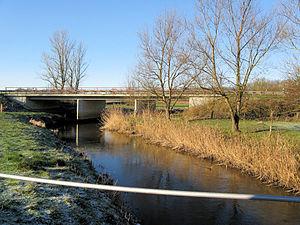
La Stepenitz est un affluent droit de la Trave dans le nord-ouest du Mecklembourg-Poméranie-Occidentale traversant le Mecklembourg du sud-est au nord-ouest. La rivière prend sa source au nord-ouest de Schwerin et du lac de Neumühle à 49 mètres d'altitude. Elle traverse plusieurs lacs mecklembourgeois, est rejointe par la Radegast à Börzow et la Maurine, quatre kilomètres avant Dassow. Elle se jette dans le lac de Dassow, puis se dirige vers Travemünde. Sa longueur est de 52 kilomètres.